Gottlob Espenlaub

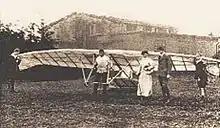
Gottlob Espenlaub

Espenlaub was born in Balzholz, since 1938 part of Beuren. As a young man Espenlaub served as a joiner to aircraft builders. He helped Alexander Lippisch to build a style of glider in 1921 according to Lippisch's designs. The glider was subsequently dubbed the Lippisch-Espenlaub E-2 glider, due to Espenlaub's participation in its creation. Espenlaub began building his own rocket propelled gliders in 1928, conducting his first rocket test on October 22, 1929. His rocket glider for this test was dubbed the RAK-3 and it featured missiles attached to the wings. During the flight, these missiles caught the tail on fire, forcing an early landing. Due to this, many of Espenlaub's later designs would feature tailless gliders.